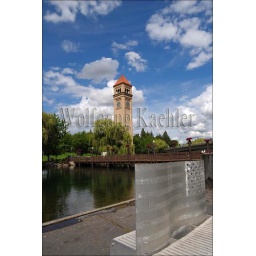
Usa, washington state, spokane, riverfront park, aluminum bench (American flag) Art, clock tower in background